Megacrania batesii

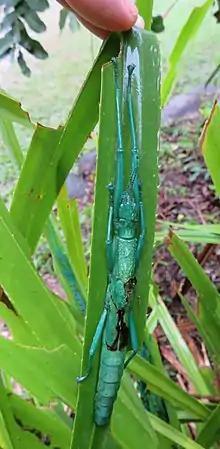
Adult female at Cape Tribulation, Queensland, Australia. In this image, the left prothoracic gland can be seen at the dorsolateral aspect of the anterior margin of the prothorax.

These sedentary insects are typically found resting on the upper surfaces of the leaves of various species in the Pandanaceae family upon which they feed, with the front and mid legs stretched far forward and the hind legs stretched to the rear. They do not appear to use their hind legs for locomotion.